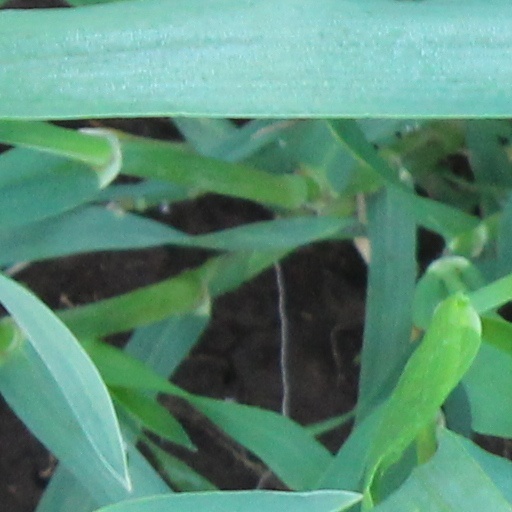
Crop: wheat